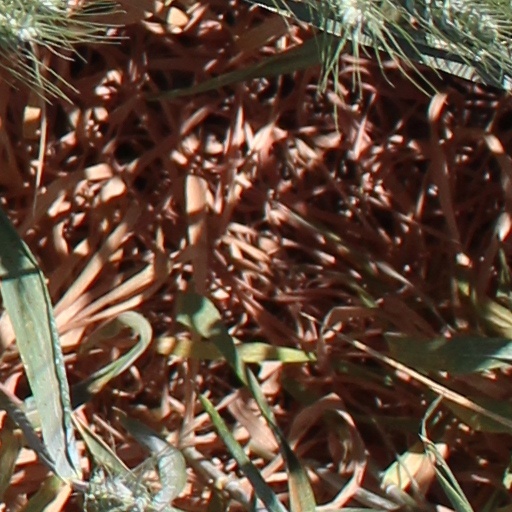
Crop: wheat